St Bartholomew's Church, Tong

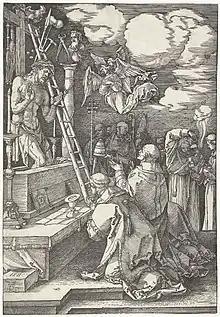
Mass of Saint Gregory by Albrecht Dürer, 1511. The Catholic understanding of the Sacrifice of the Mass and the linked doctrine of transubstantiation expressed through the legend of Pope Gregory I's vision.

The establishment of the college was rapid, with the first warden installed in March 1411. The statutes or rule for the running of the institution were approved by John Burghill, the Bishop of Coventry and Lichfield in the chapel of his manor house at Haywood on 27 March. They give a detailed picture of how the college was expected to be run.